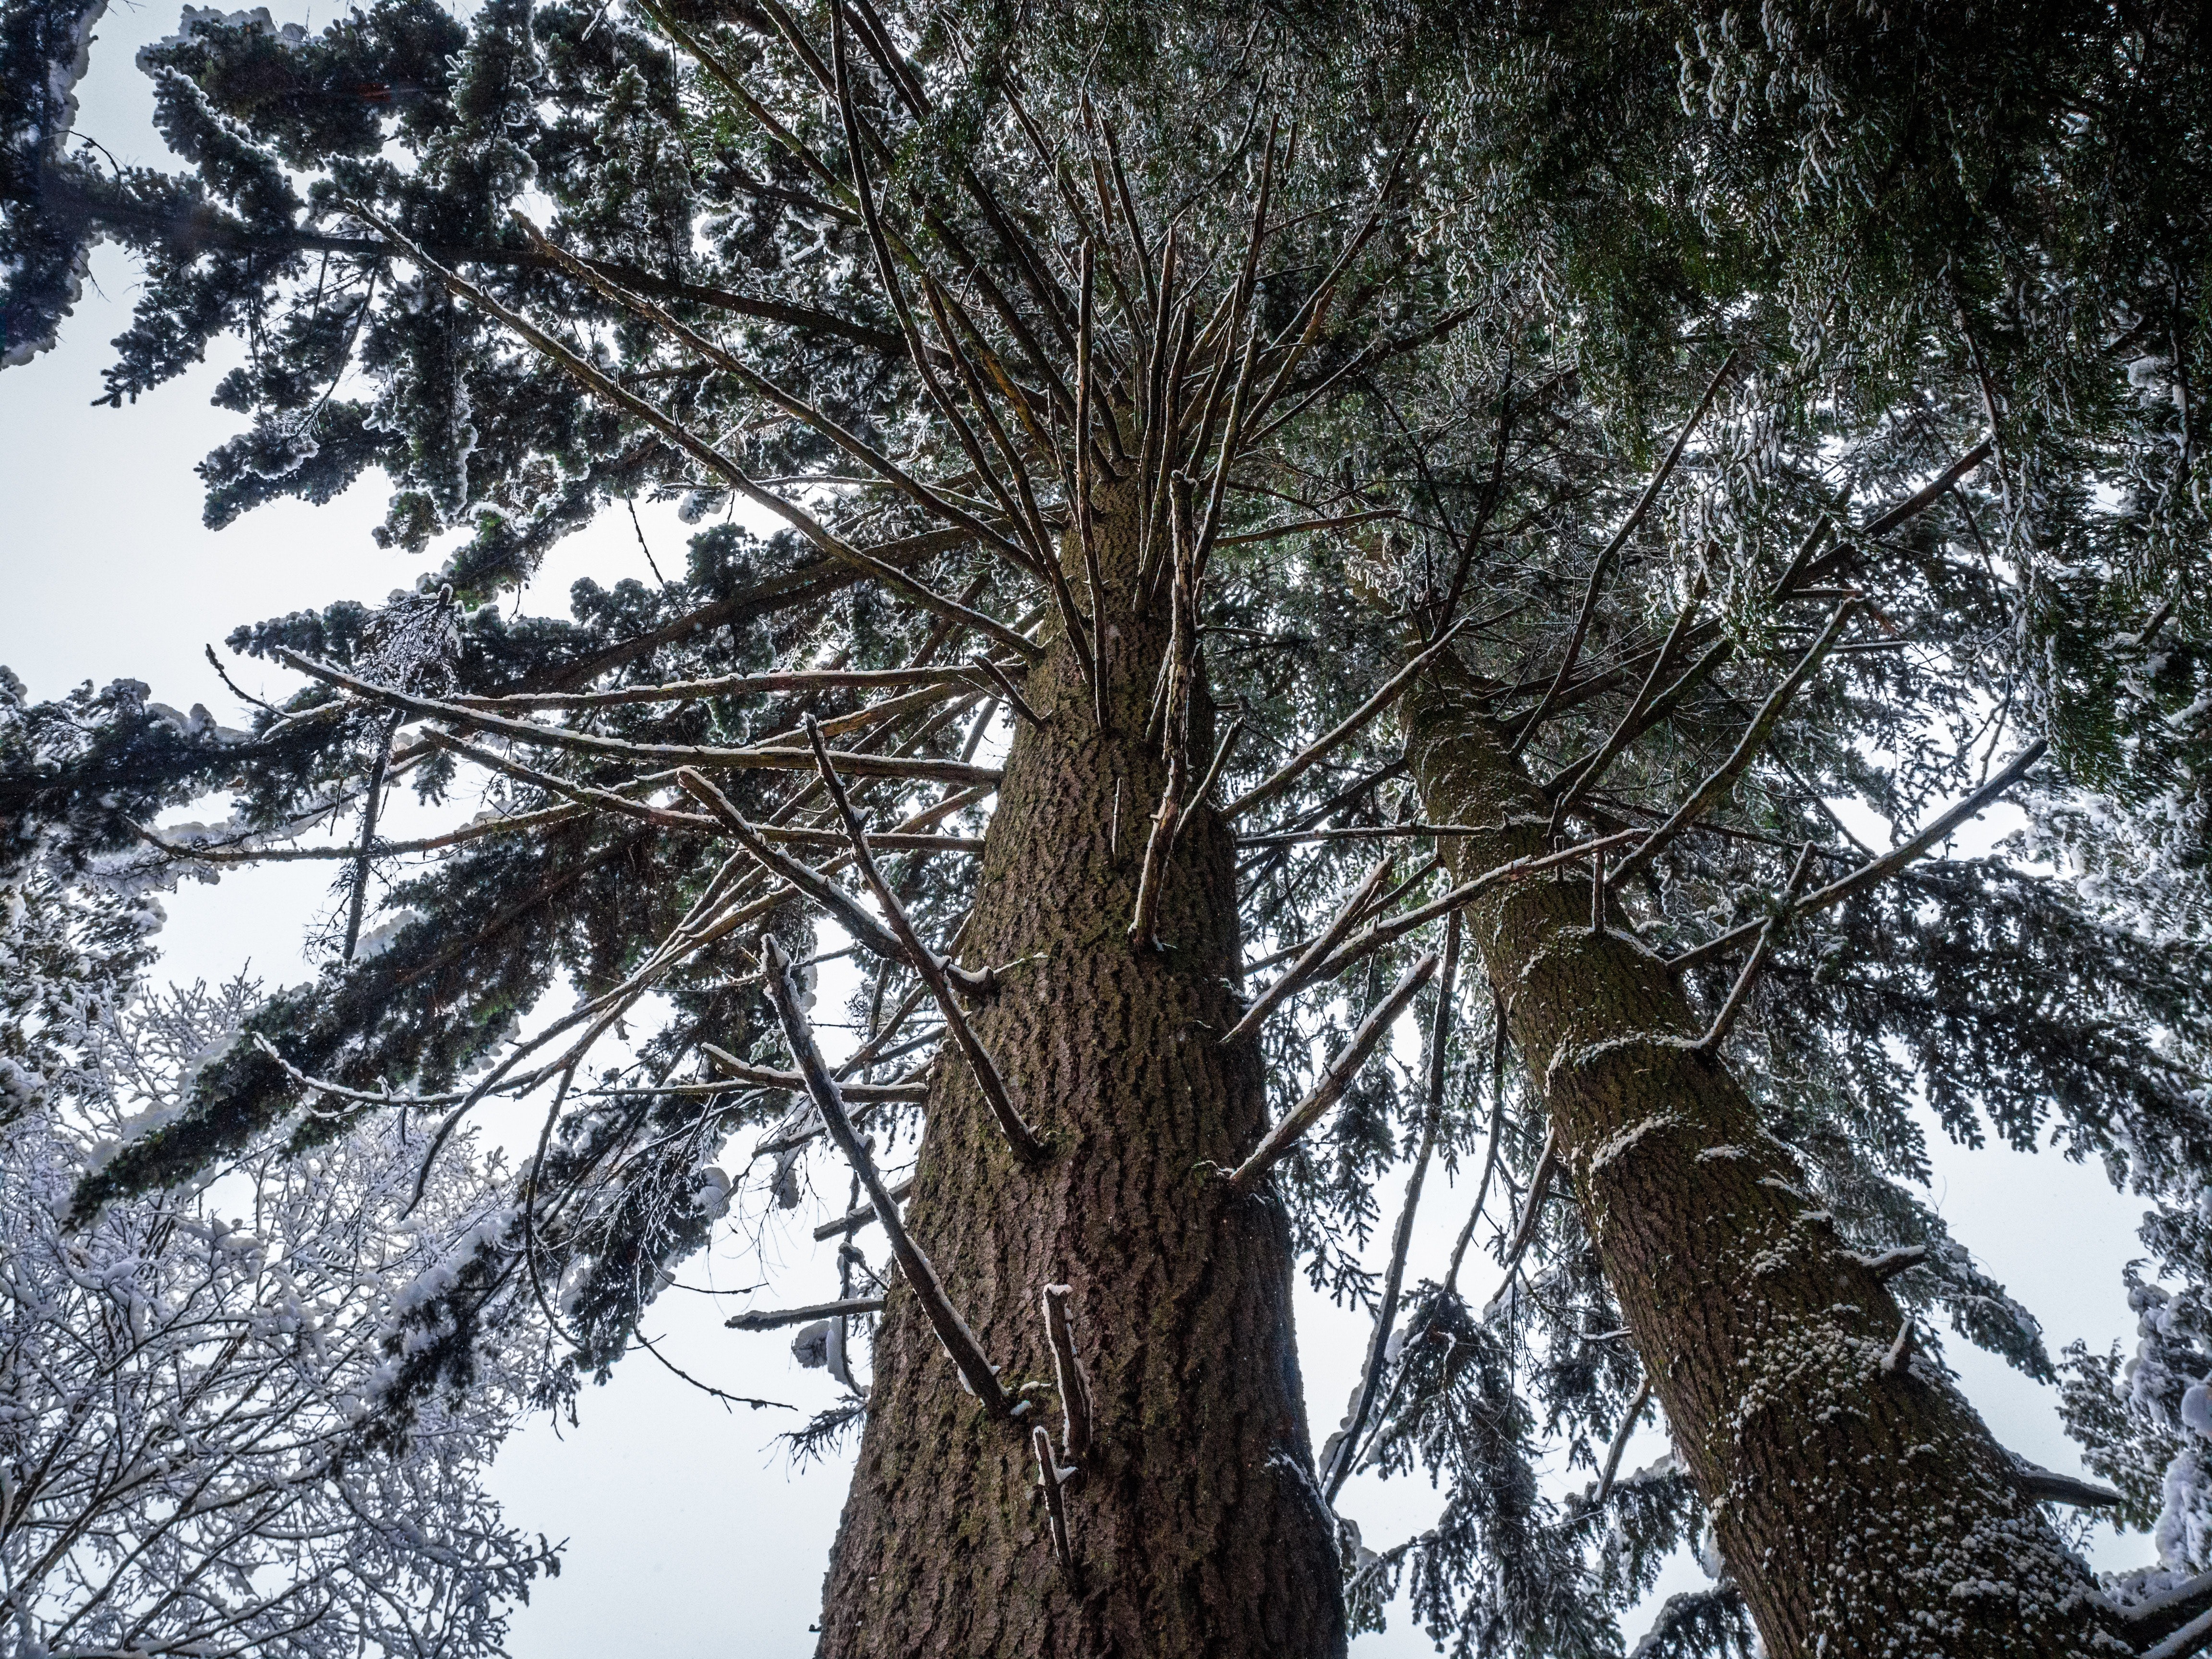
tree, woody plant, branch, trunk, plant, natural environment, sky, forest, old growth forest, red pine, Bigtree, winter, woodland, tropical and subtropical coniferous forests, plant stem, pine family, Northern hardwood forest, white pine, temperate coniferous forest, temperate broadleaf and mixed forest